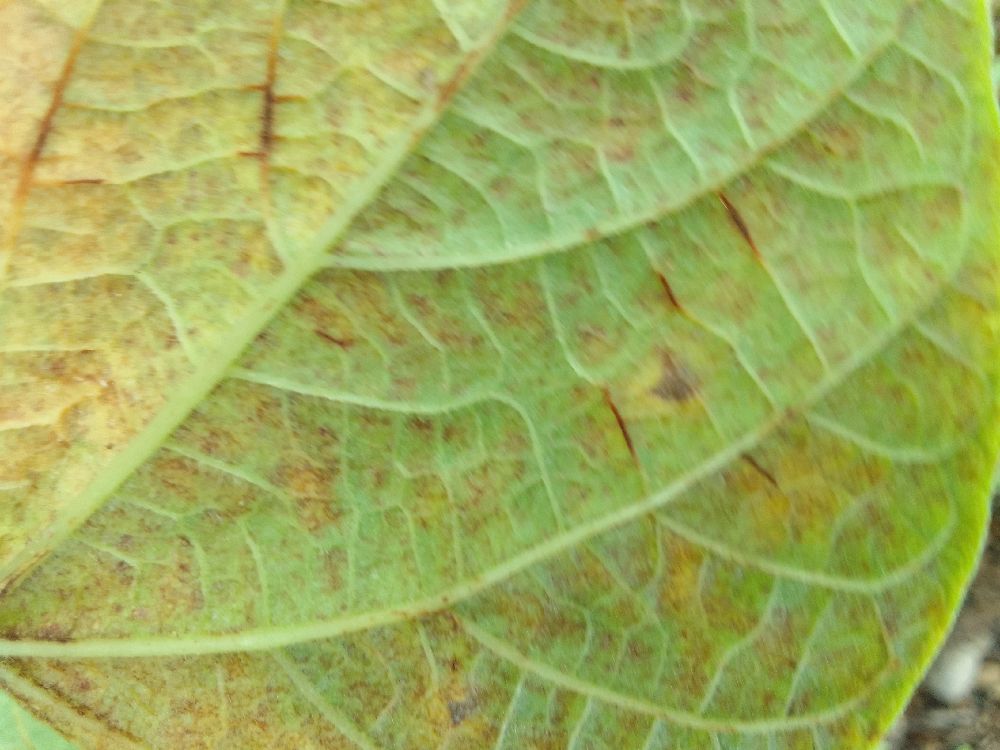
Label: anthracnose